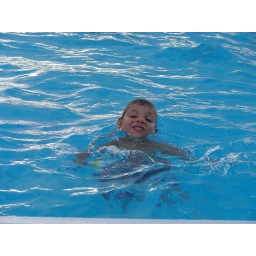
He's actually swimming in water that would be way over his head. (Sissy is nearby)